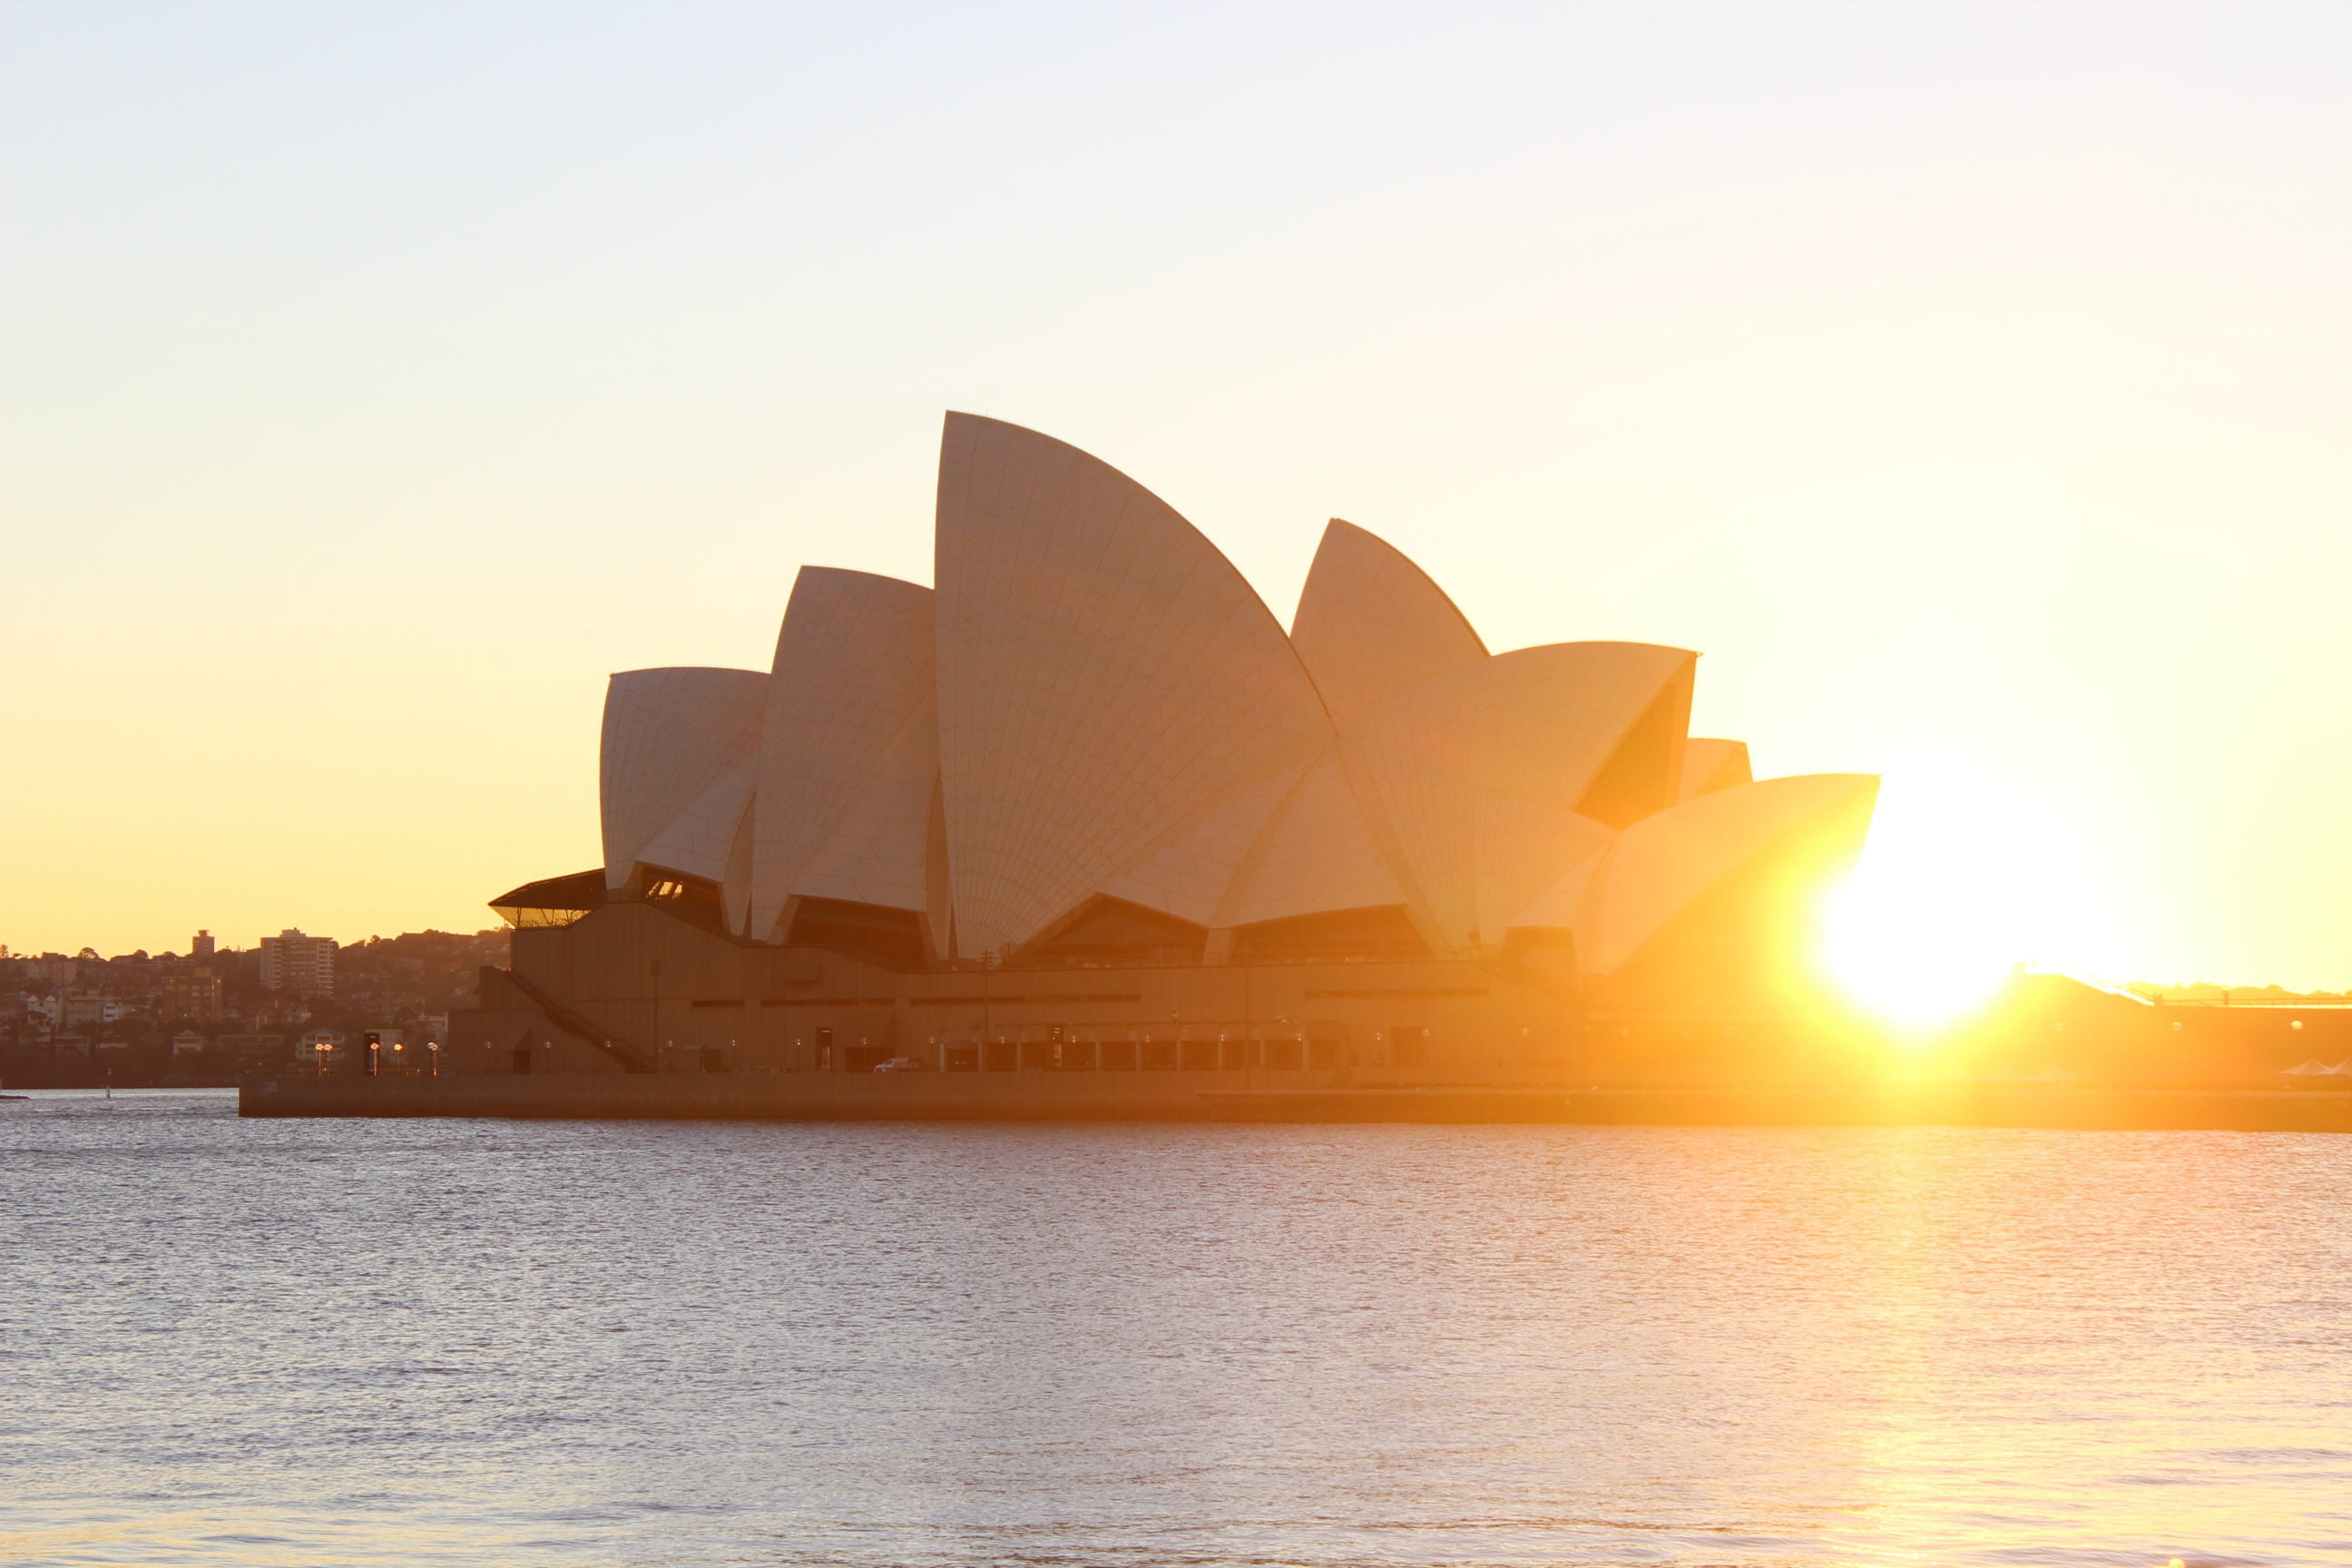
sea, ocean, horizon, sun, sunrise, sunset, sunlight, morning, dawn, dusk, evening, reflection, atmospheric phenomenon